Origin of the Romanians

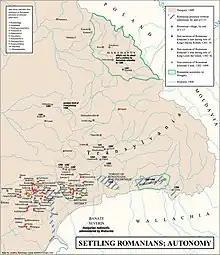

The 6th-century author Jordanes who called Dacia "Gepidia" was the first to write of the Antes and Slavenes. He wrote that the Slavenes occupied the region "from the city of Noviodunum and the lake called Mursianus" to the river Dniester, and that the Antes dwelled "in the curve of the sea of Pontus". Procopius wrote that the Antes and the Slaveni spoke "the same language, an utterly barbarous tongue". He also writes of an Antian who "spoke in the Latin tongue". The late 7th-century author Ananias of Shirak wrote in his geography that the Slavs inhabited the "large country of Dacia" and formed 25 tribes. In 2001, Florin Curta argues, that the Slaveni ethnonym may have only been used "as an umbrella term for various groups living north of the Danube frontier, which were neither 'Antes', nor 'Huns' or 'Avars'".